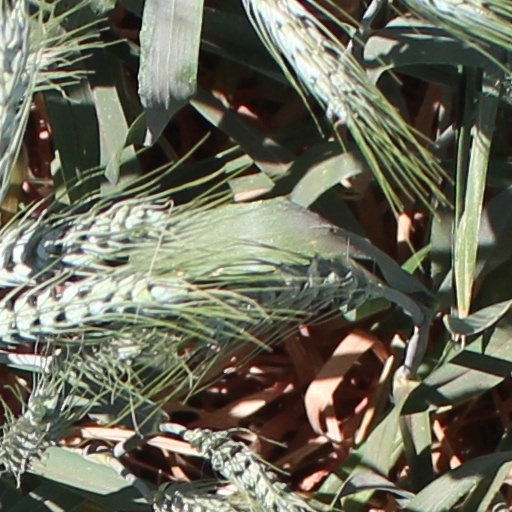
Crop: wheat